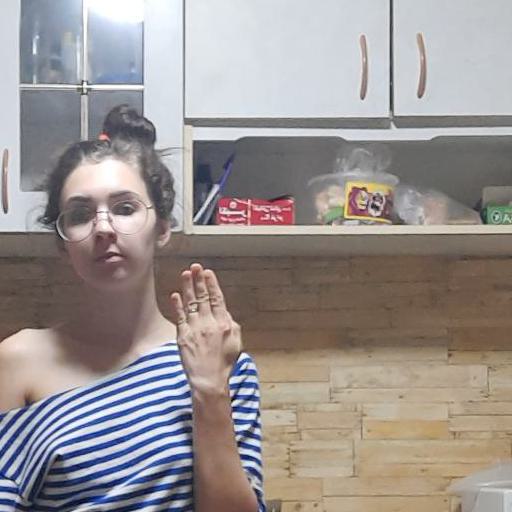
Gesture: stop_inverted